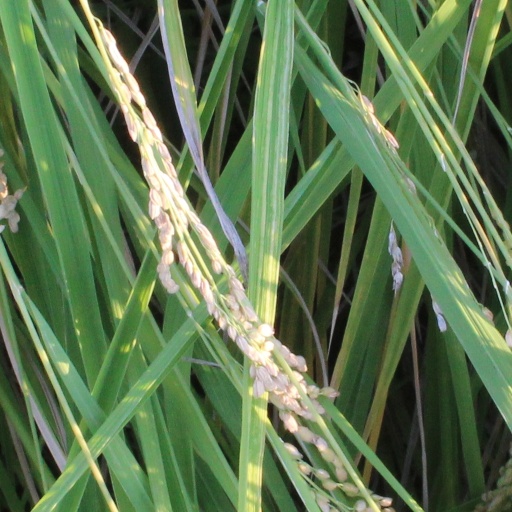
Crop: rice